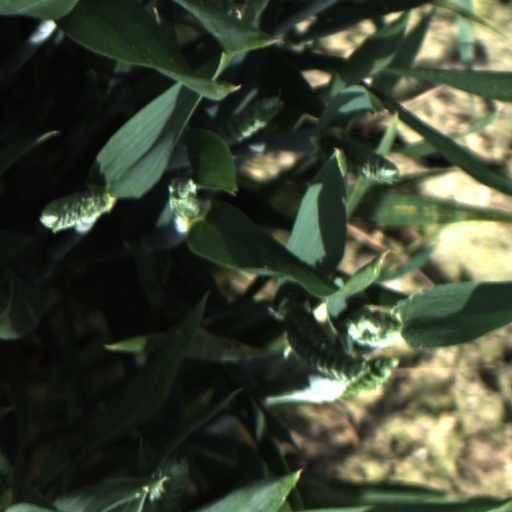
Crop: wheat